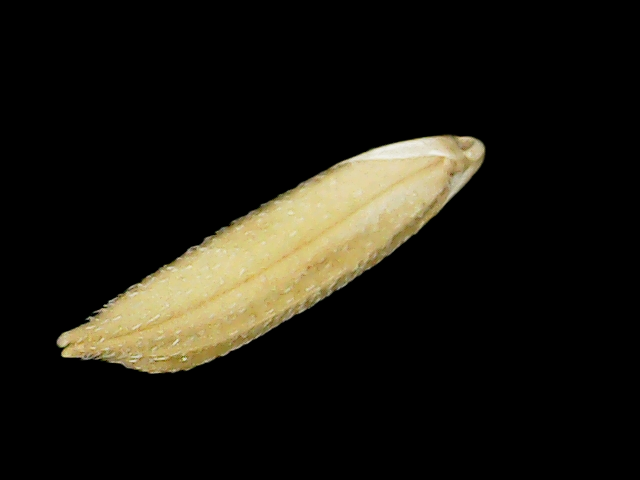
Rice variety: Binadhan26